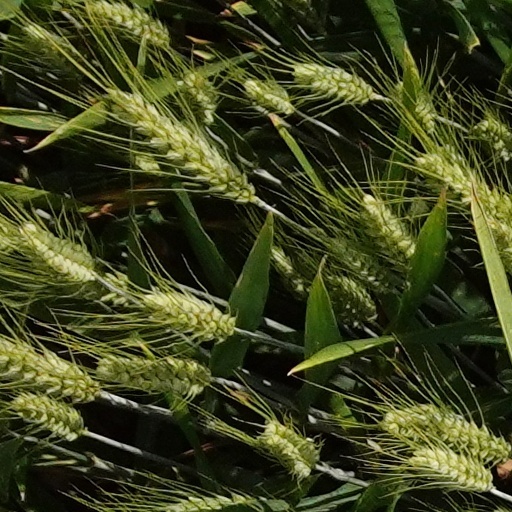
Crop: wheat